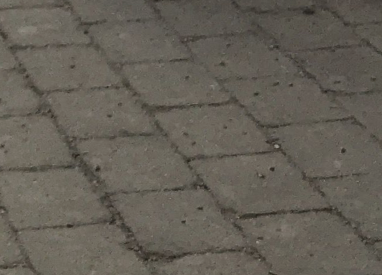
Surface type: paving stones